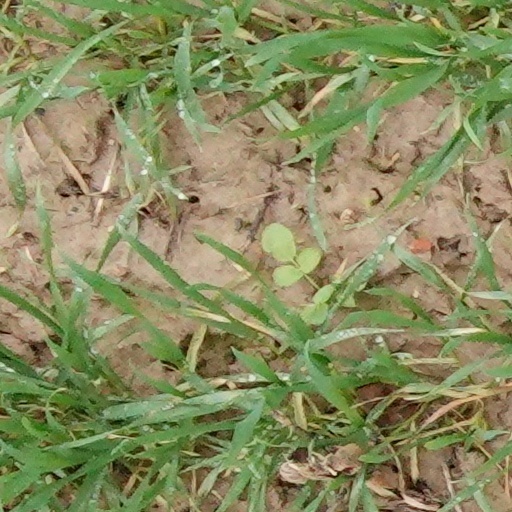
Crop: wheat